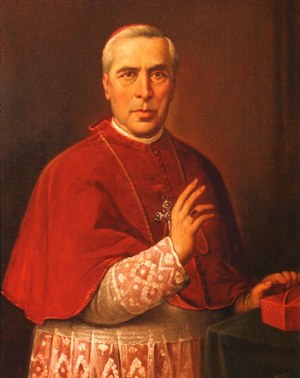
António Mendes Bello, est un cardinal portugais de l'Église catholique du début du XXᵉ siècle, créé par le pape Pie X.